Answer in natural language. Which object is closer to grey fabric sofa, brown cardboard box or Doorframe? Choose between the following options: Doorframe or brown cardboard box
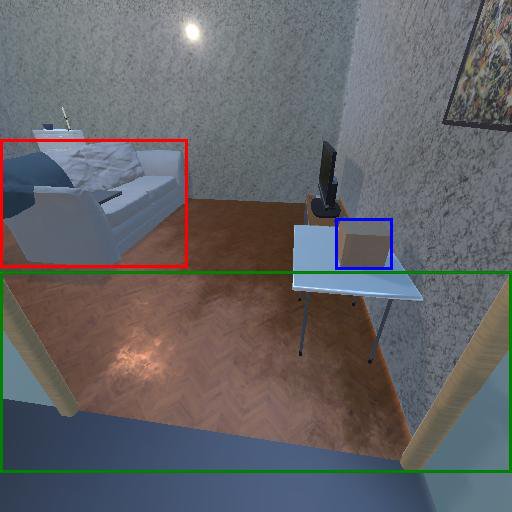
<answer>Doorframe</answer>